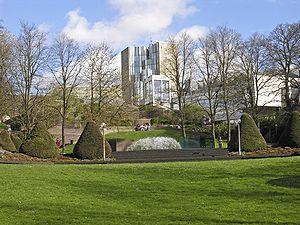
Le Museum Abteiberg ou Städtisches Museum Abteiberg est un musée situé à Mönchengladbach en Allemagne.